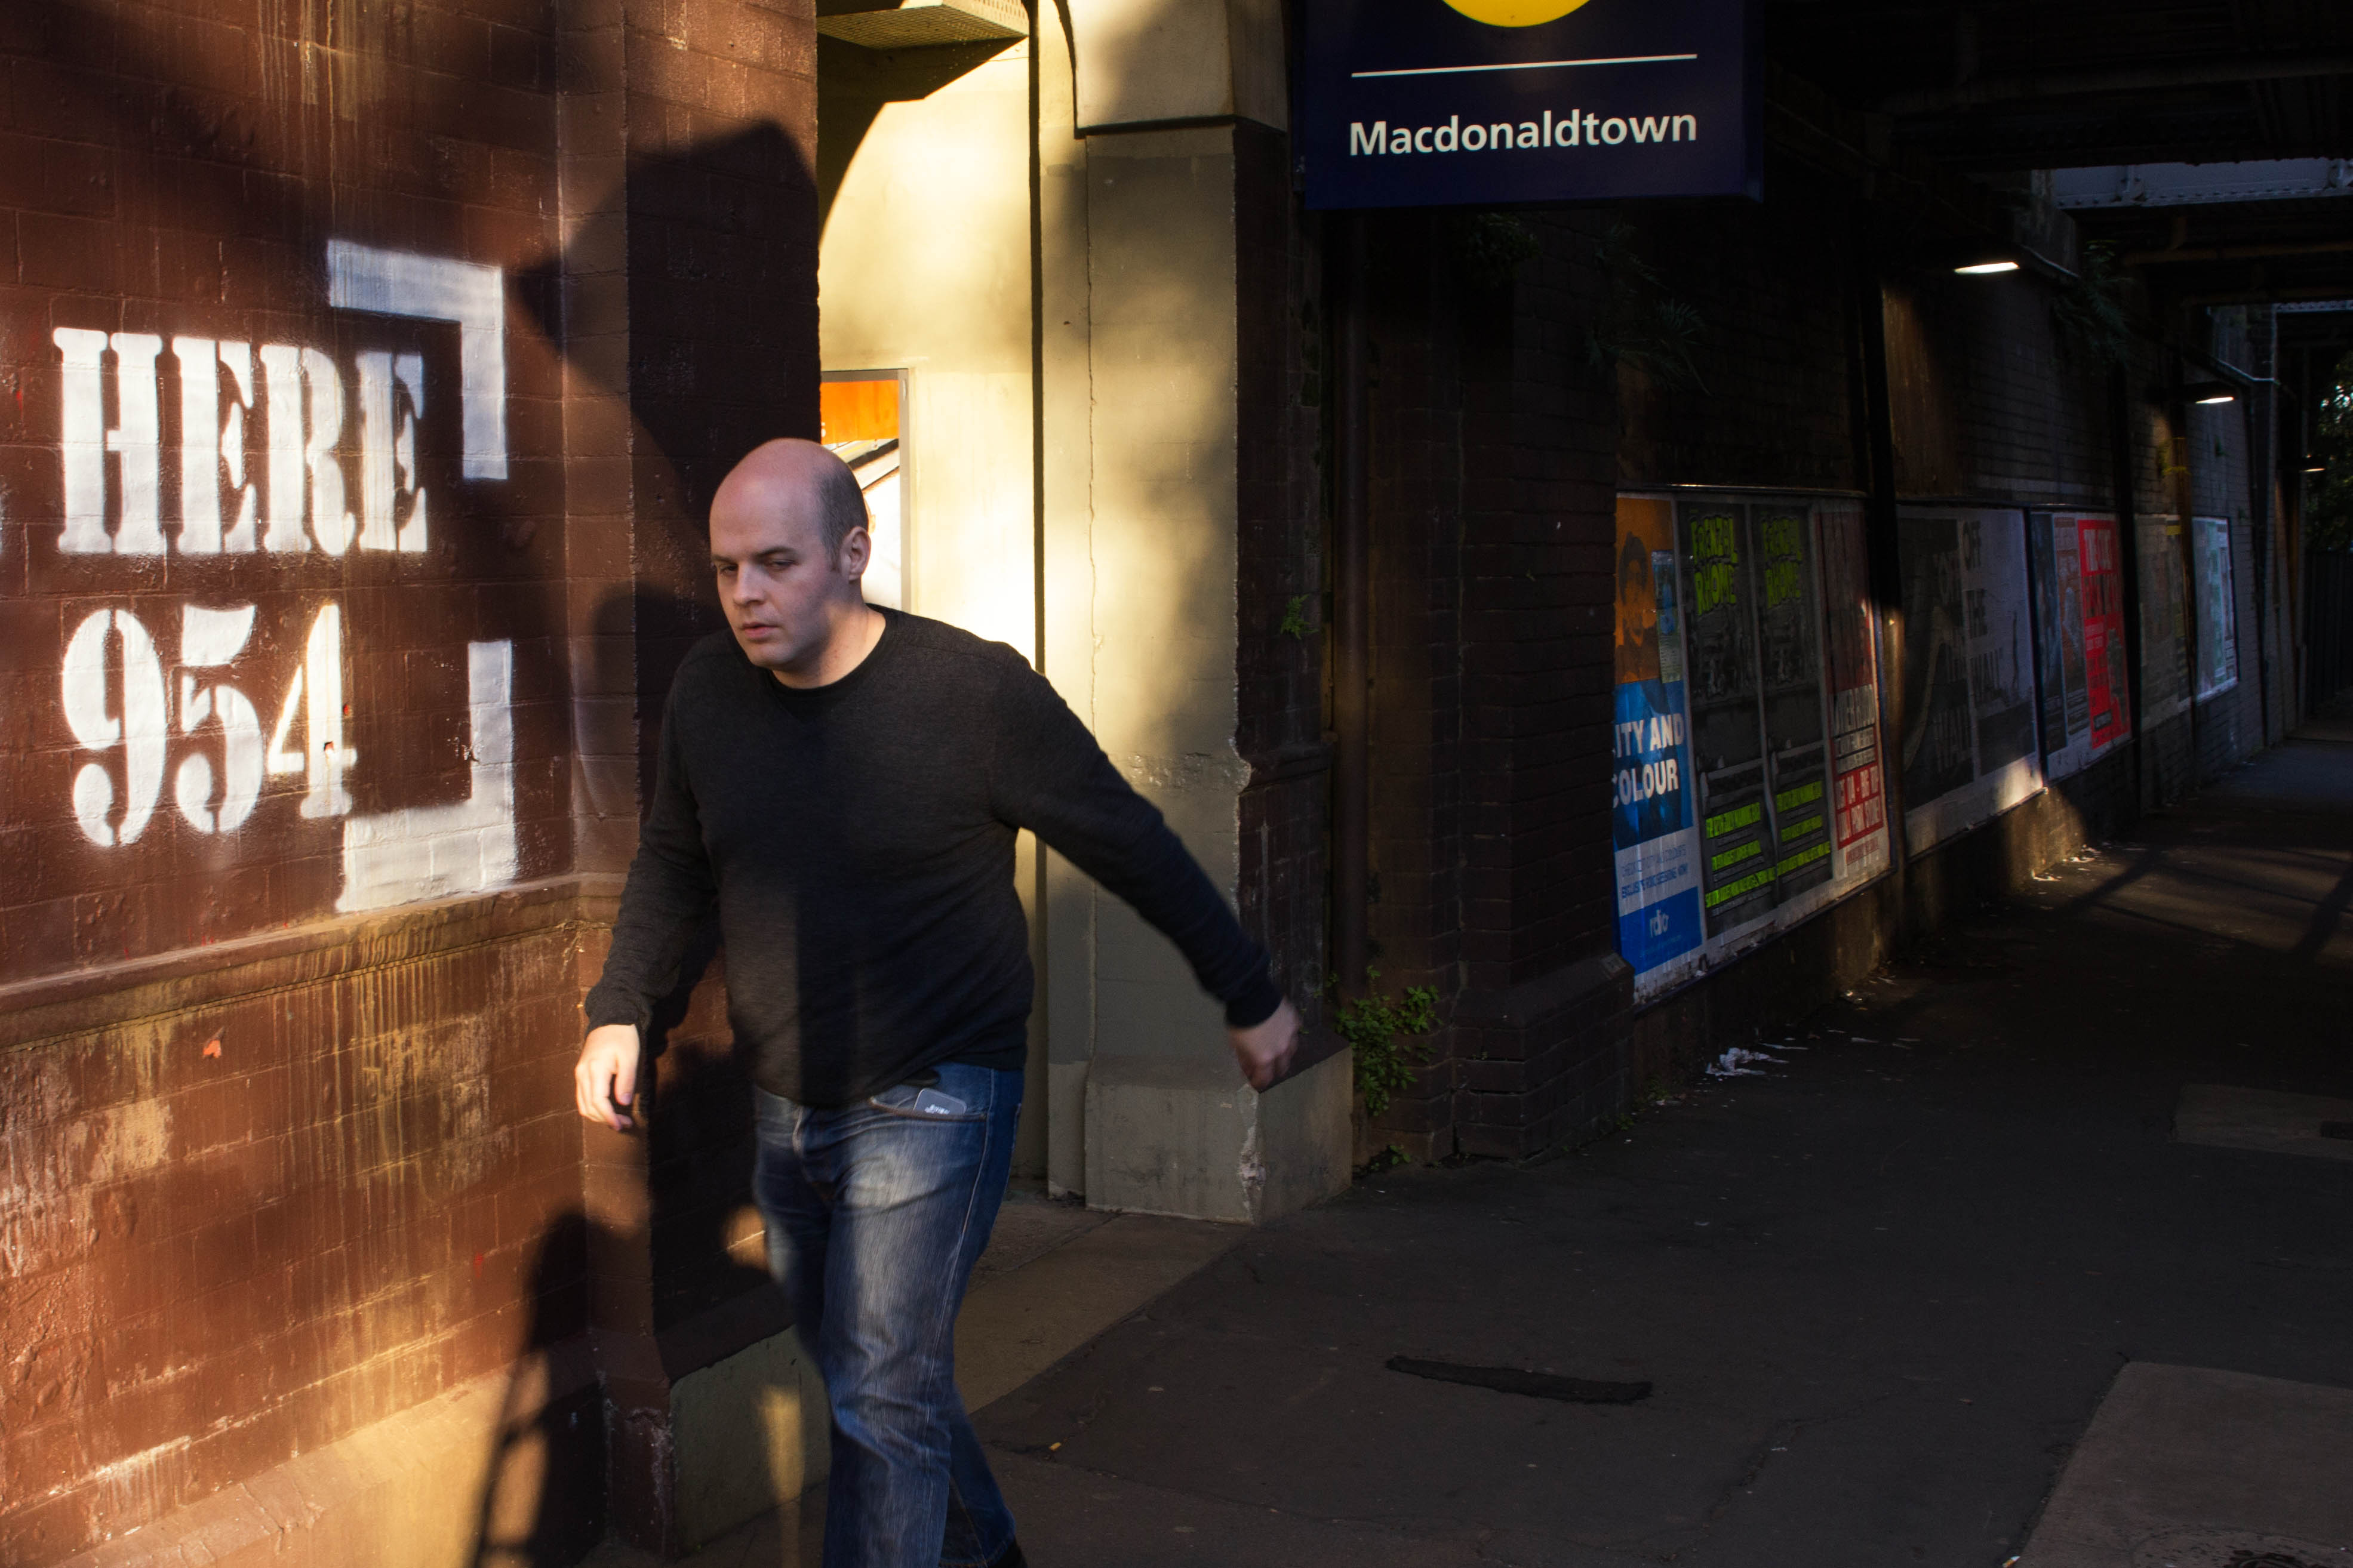
street, night, train, sydney, station, public transport, streetphotography